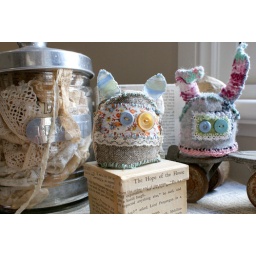
The boys in blue